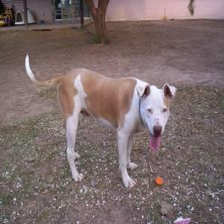
Species: dog
Breed: american pit bull terrier